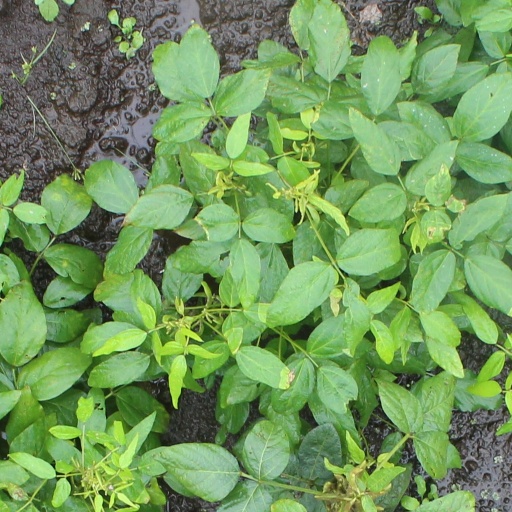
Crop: soybean